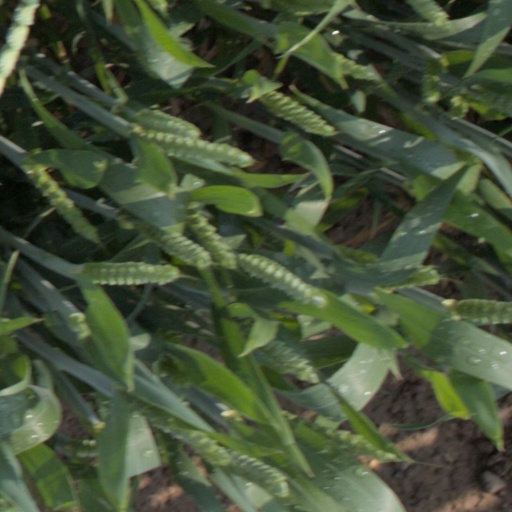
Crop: wheat